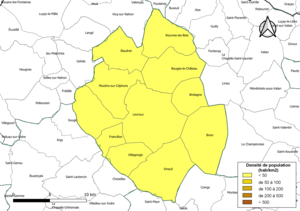
Carte des densités de population (millésimée 2016) des communes de la communauté de communes la Communauté de communes de la Région de Levroux, département de l'Indre, France. Composition au 1er janvier 2019.
La communauté de communes de la Région de Levroux est une communauté de communes française, située dans le département de l'Indre, en région Centre-Val de Loire.